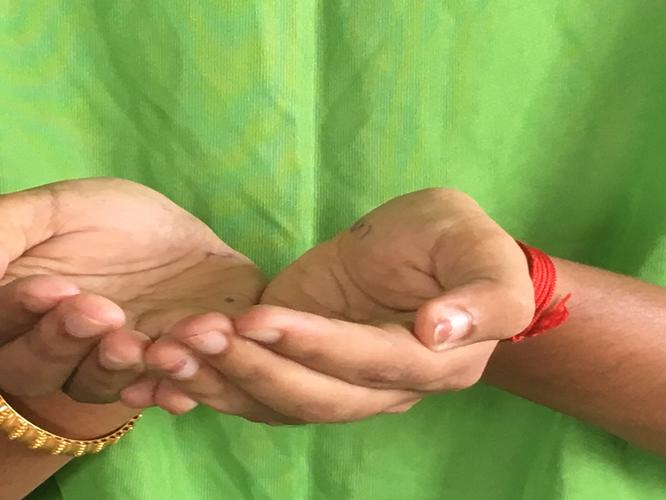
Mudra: Pushpaputa
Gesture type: double_hand